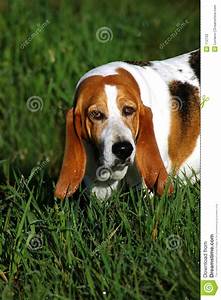
Label: cane